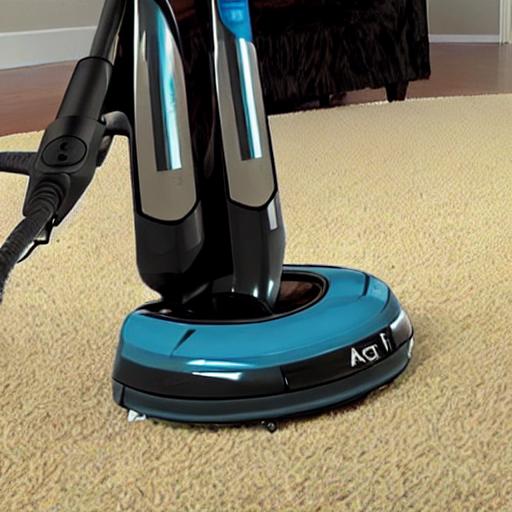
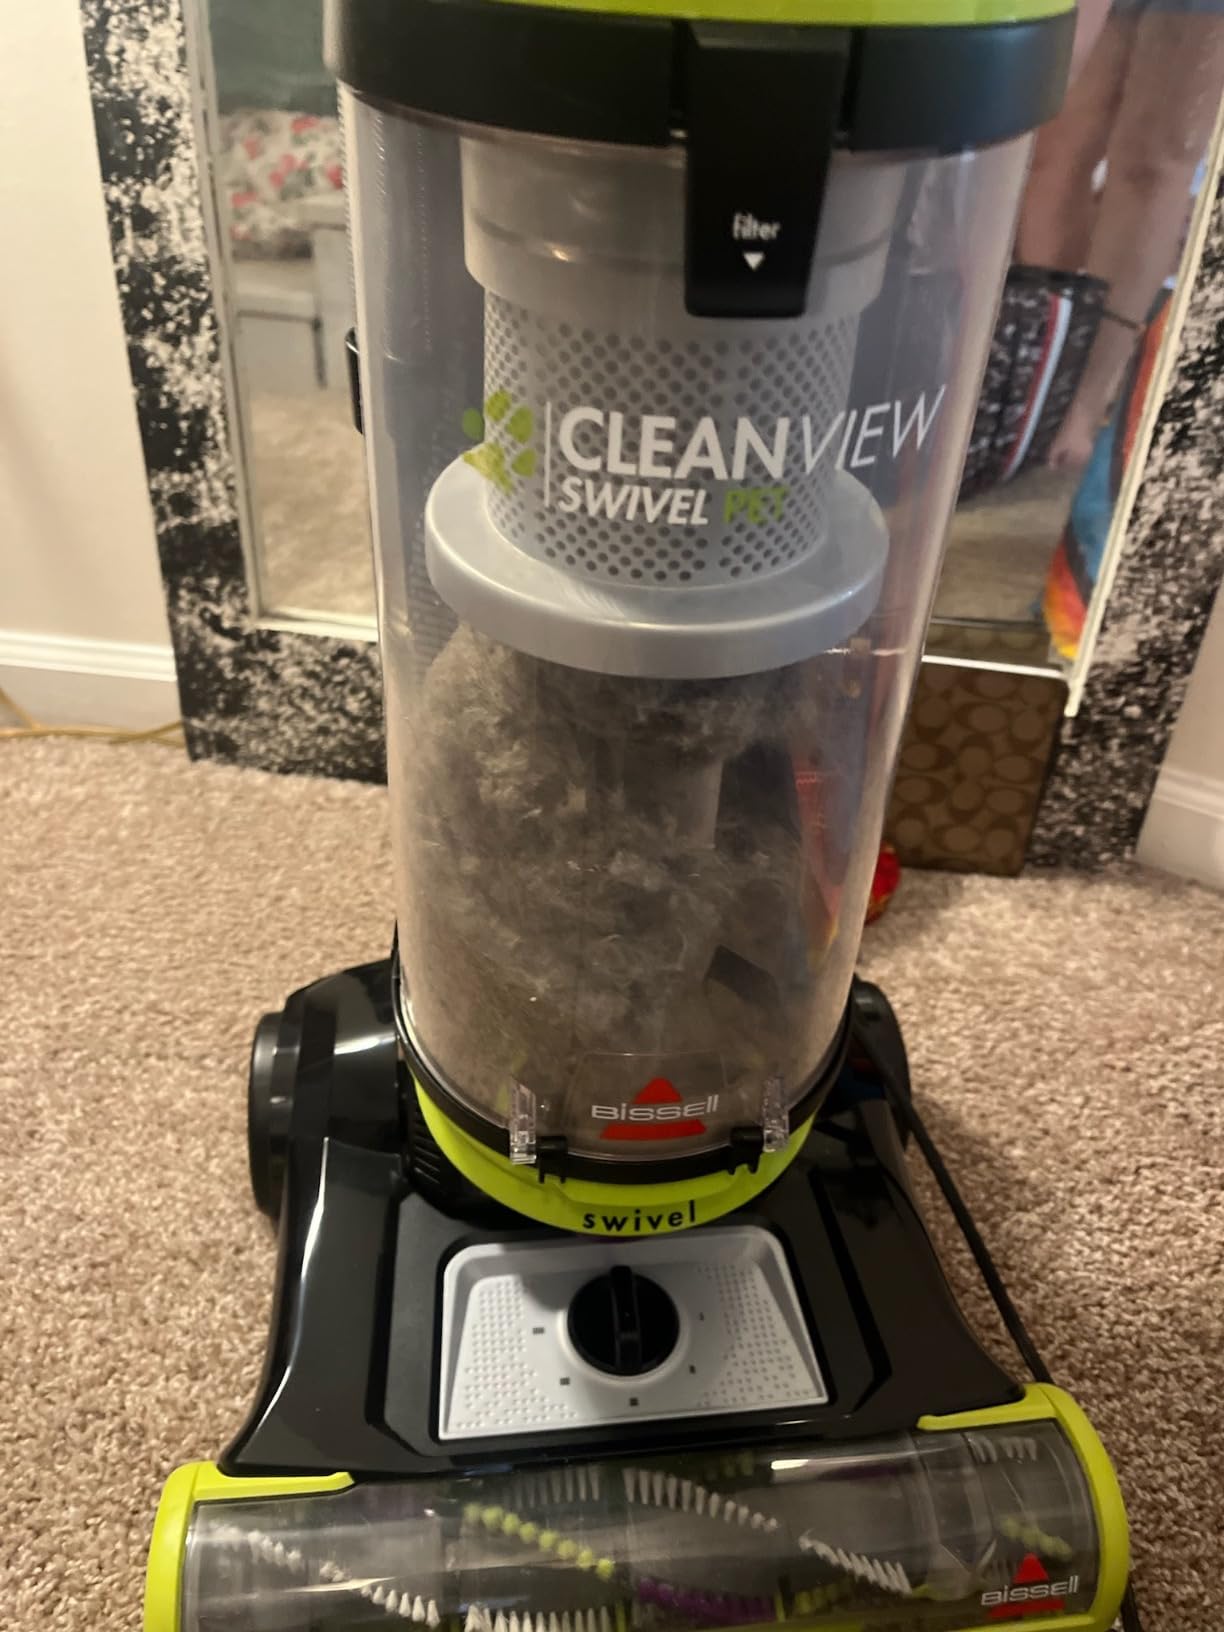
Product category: items_vacuum
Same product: no